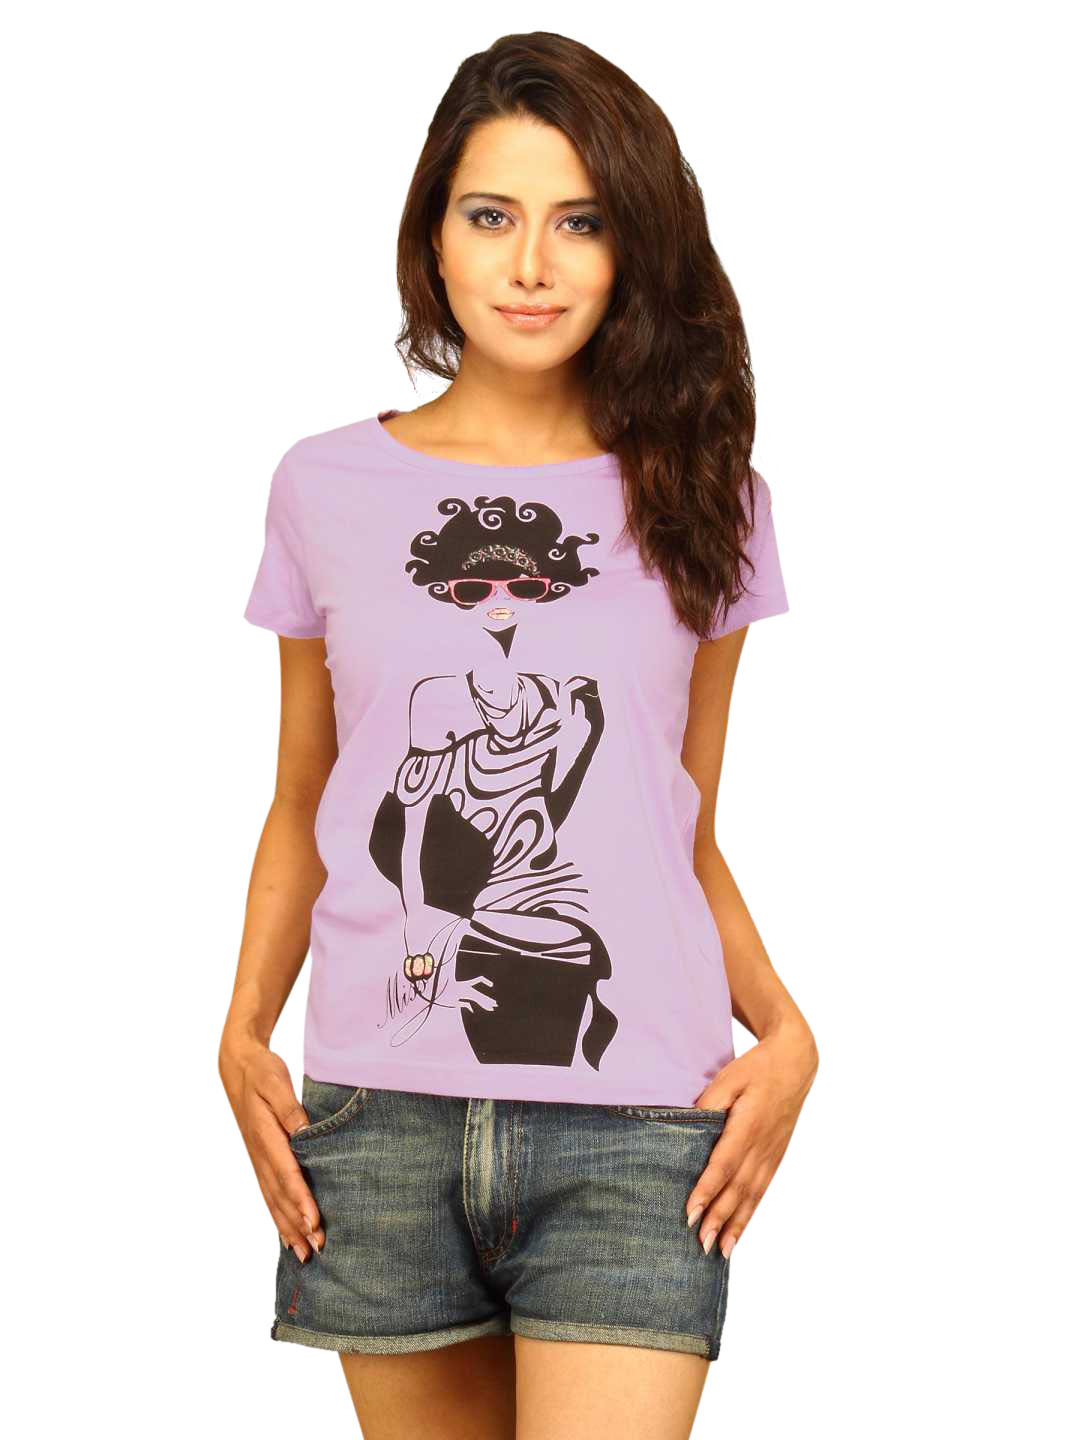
Jealous 21 Women's Lavender Trendy T-shirt
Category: Apparel / Topwear / Tshirts
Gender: Women
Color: Purple
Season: Summer 2011
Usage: Casual